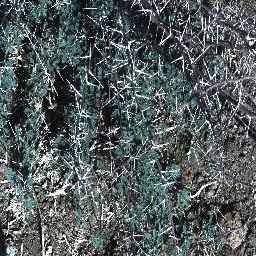
Label: prickly_acacia